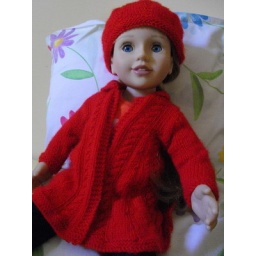
pattern &amp;quot;Daphne&amp;quot; from a library book &amp;quot;Classic knits for girl dolls&amp;quot; by Marjory Fainges.